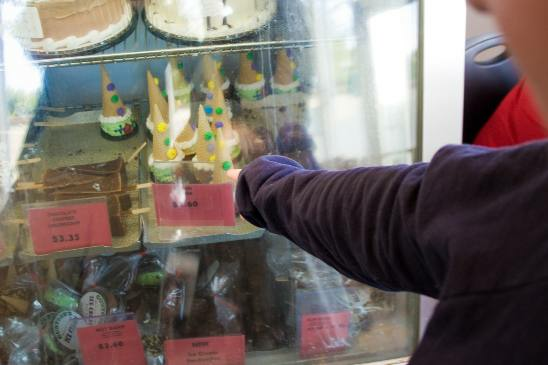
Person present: Yes